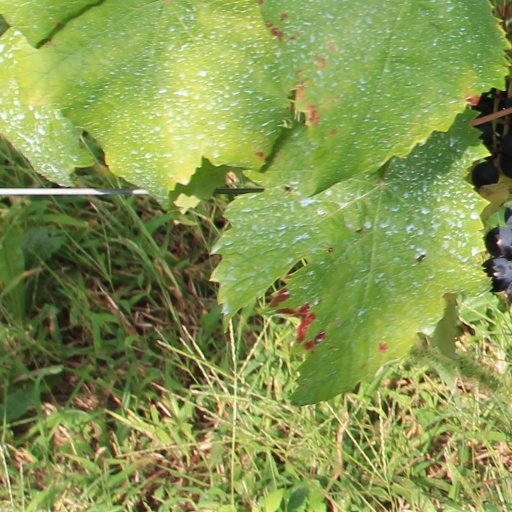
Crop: grape